Chislehurst

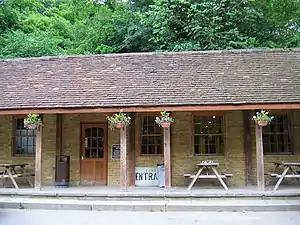
Chislehurst Caves entrance

A local attraction is Chislehurst Caves. They were originally used to mine flint and chalk. During World War II, they were used nightly as an air-raid shelter. There is a chapel inside. A child was born in the caves during World War II and was given a middle name of 'Cavena'. The caves have also been used as a venue for live music; Jimi Hendrix, the Who, the Rolling Stones, David Bowie, Pink Floyd and Led Zeppelin have all played there.